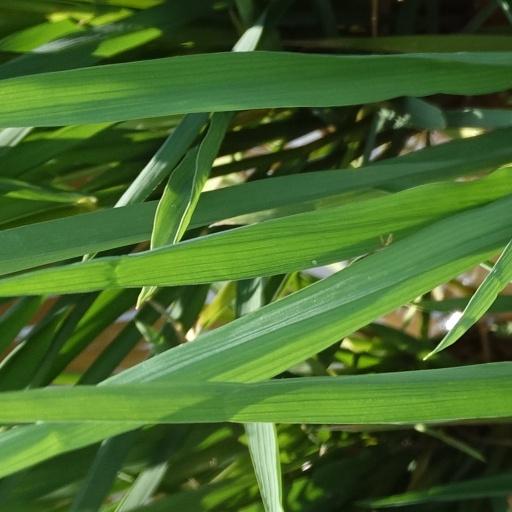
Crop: rice